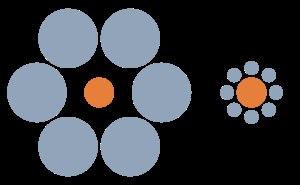
Le jugement désigne, en philosophie, une opération de connaissance, et non l'acte judiciaire de juger. Le terme de jugement est équivoque en philosophie, puisqu'il désigne tantôt l'acte psychique par lequel nous affirmons, nions, etc., un contenu propositionnel, tantôt ce contenu propositionnel lui-même.